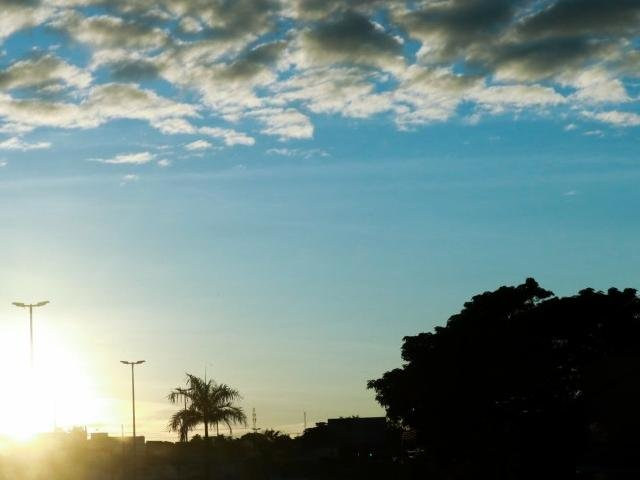
Fire: no
Smoke: no